Tajimi

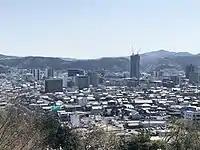
Skyline of Tajimi City

Tajimi is located on the southern border of Gifu Prefecture with Aichi Prefecture. The Kiso River and the Shōnai River flow through the city.